Pentafluoroethane

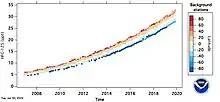
Atmospheric concentration of pentafluoroethane at various latitudes since year 2007.

HFC-125 is a non-ozone depleting replacement for chlorine- or bromine-containing chemicals such as Halon 1301. Due to its global warming potential (GWP) of 3500 times that of CO₂ and atmospheric lifetime of 29 years, it is included in the list of controlled substances of the Montreal Protocol.